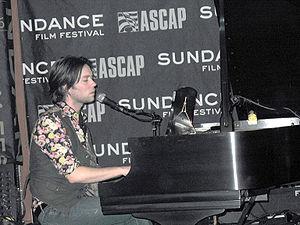
Rufus Wainwright, né le 22 juillet 1973 à Rhinebeck, est un auteur-compositeur-interprète canado-américain qui chante principalement en anglais, ayant habité presque toute son enfance à Montréal, où il a d'ailleurs toujours une résidence.